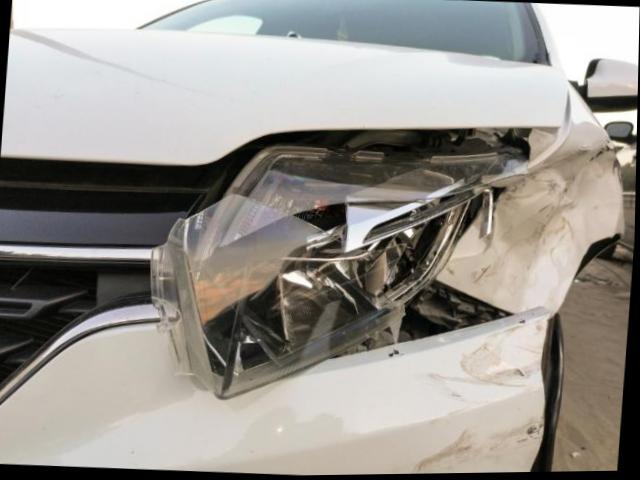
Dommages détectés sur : feu avant gauche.
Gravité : majeur